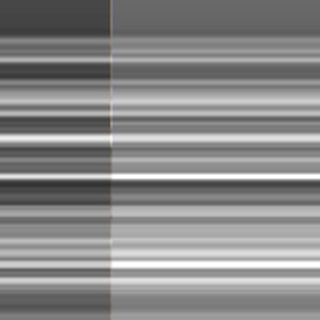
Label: sugarcane_bacterial_blight